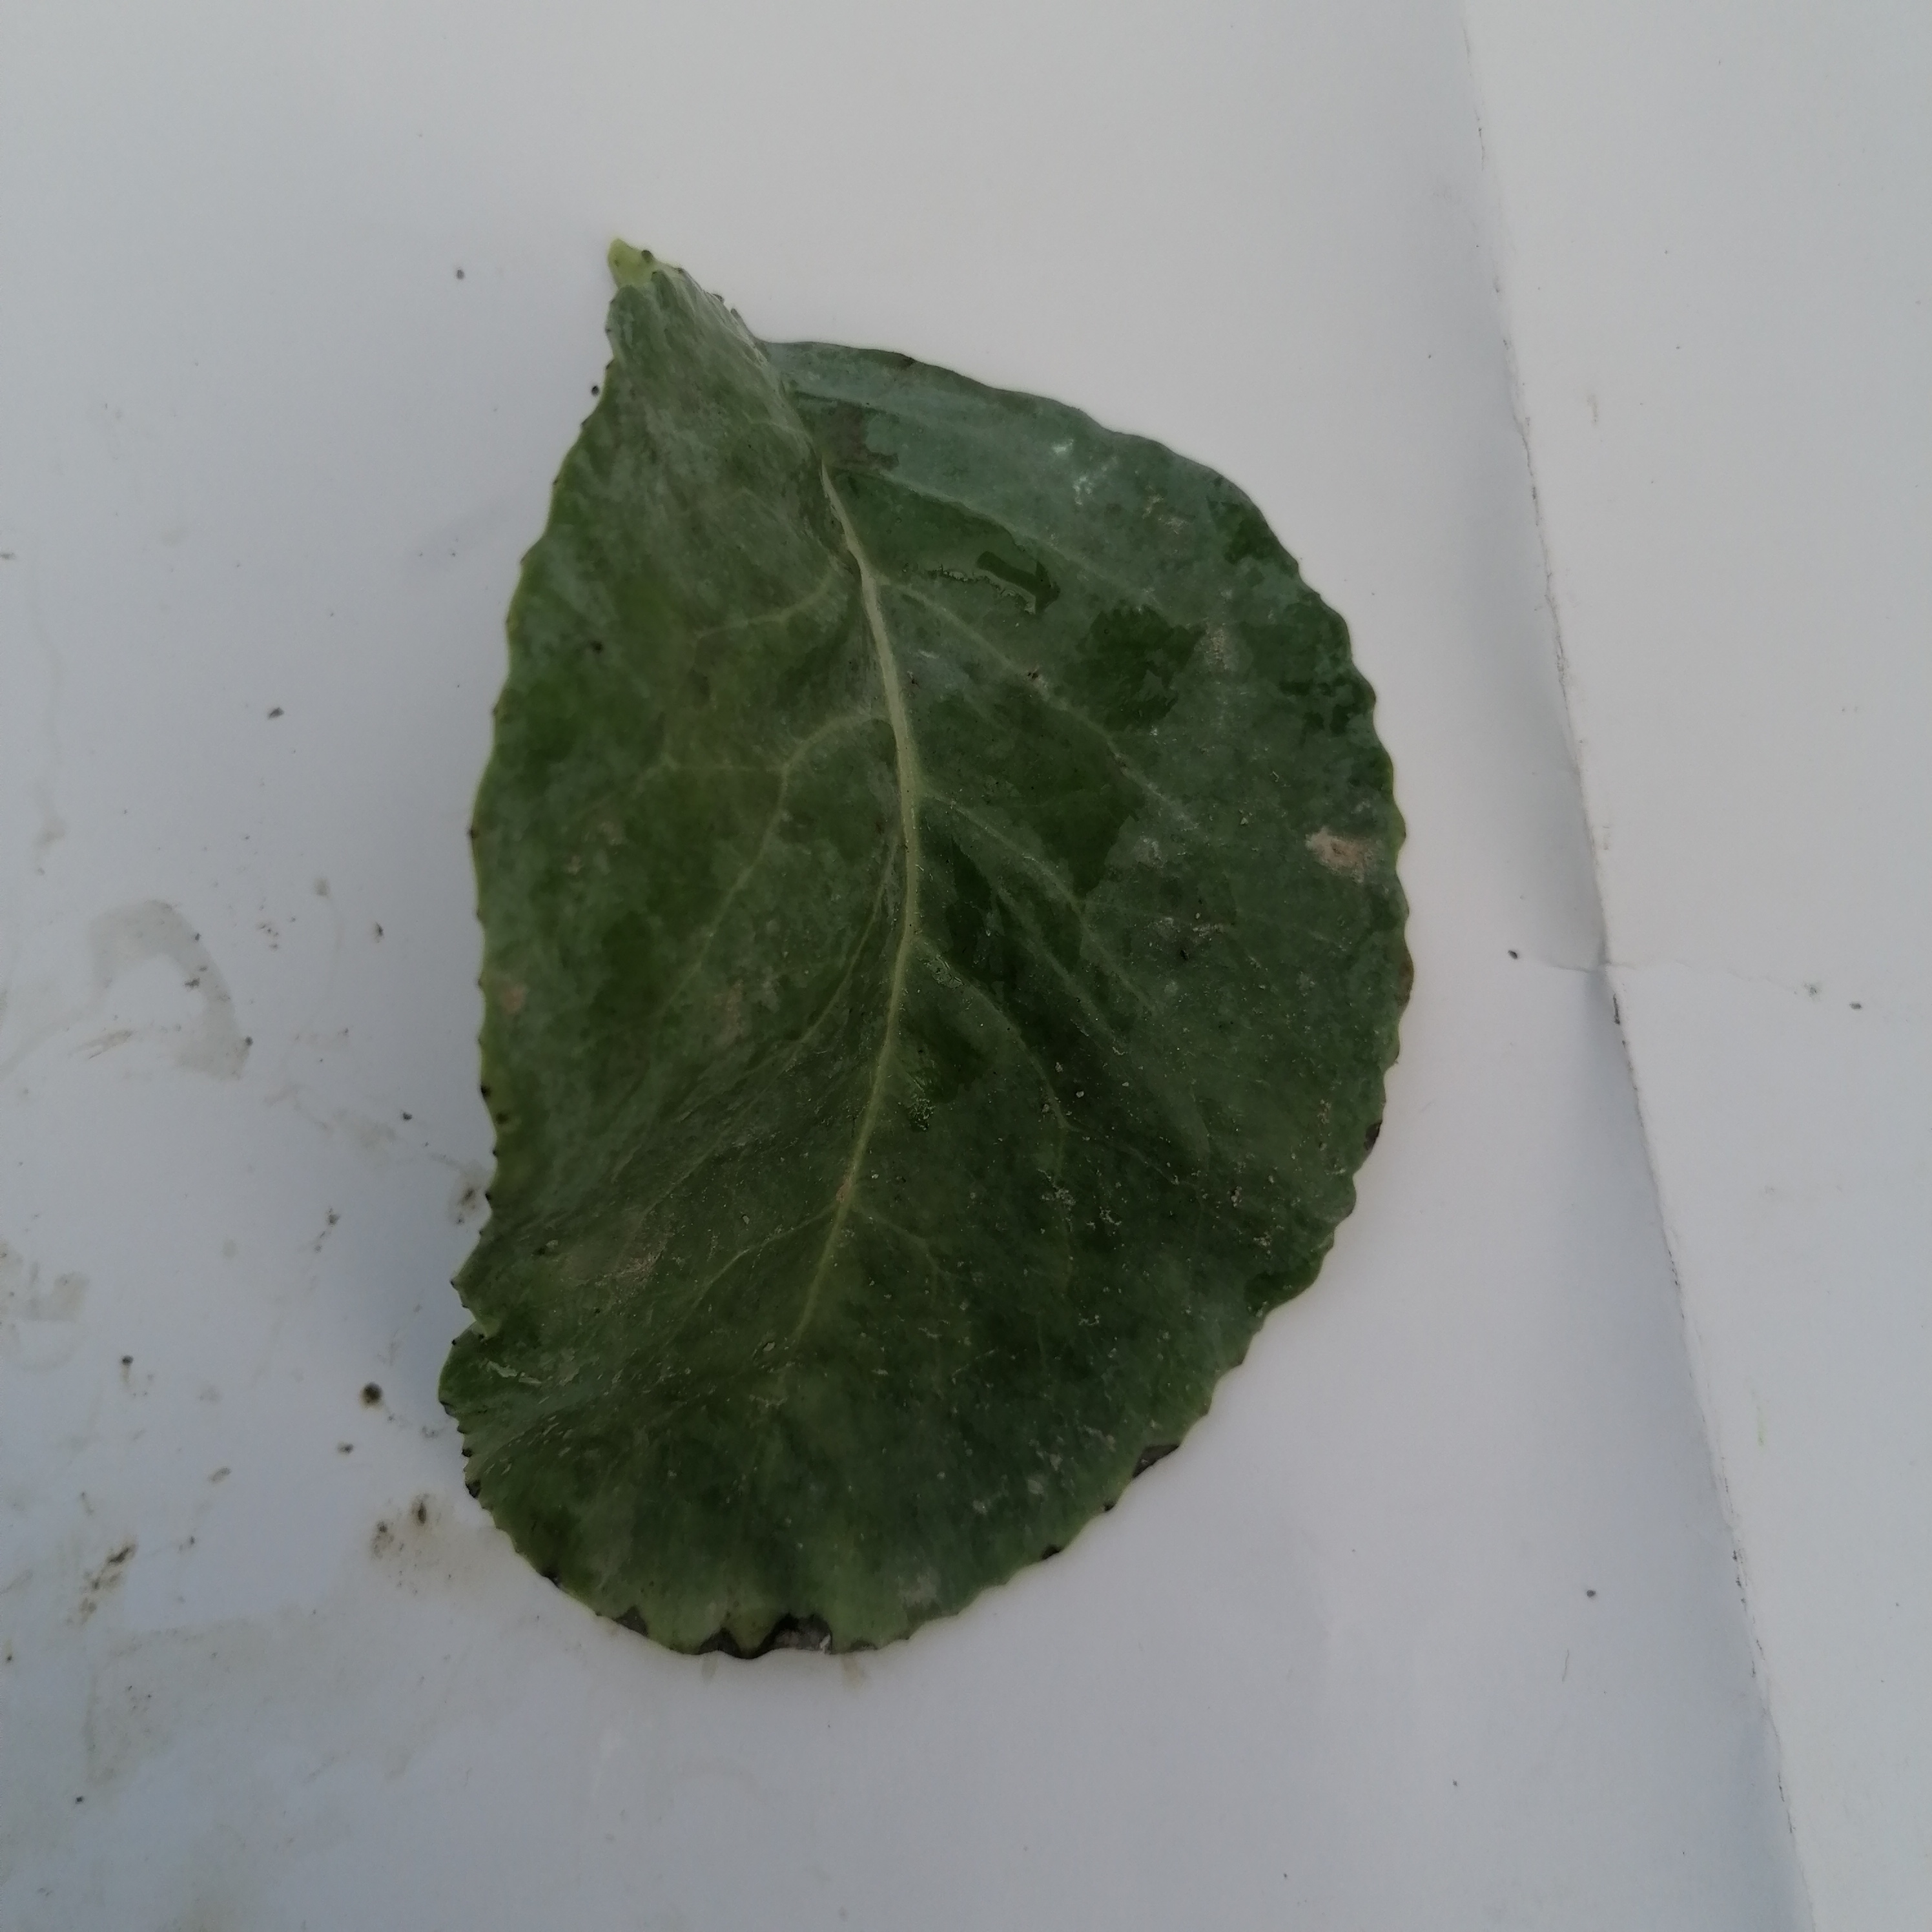
Label: Healthy